Toxoplasma gondii

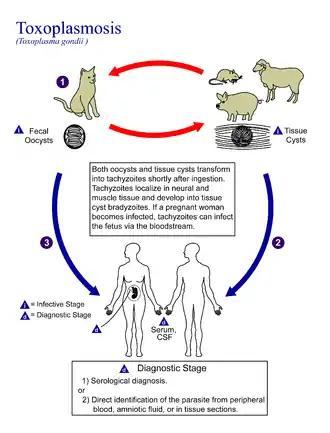
Life cycle of "Toxoplasma gondii"

The life cycle of "T. gondii" may be broadly summarized into two components: a sexual component that occurs only within cats (felids, wild or domestic), and an asexual component that can occur within virtually all warm-blooded animals, including humans, cats, and birds. Because "T. gondii" can sexually reproduce only within cats, cats are therefore the definitive host of "T. gondii". All other hosts – in which only asexual reproduction can occur – are intermediate hosts.